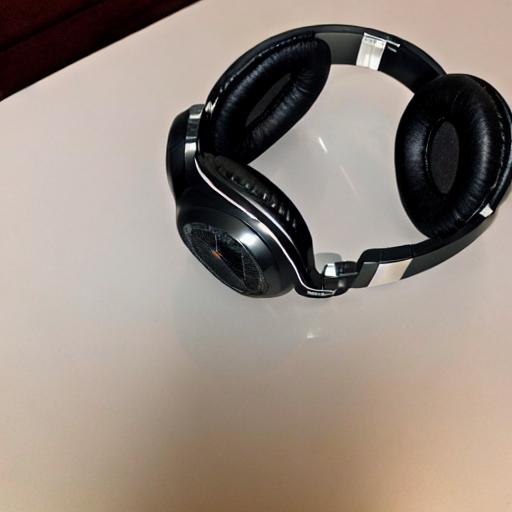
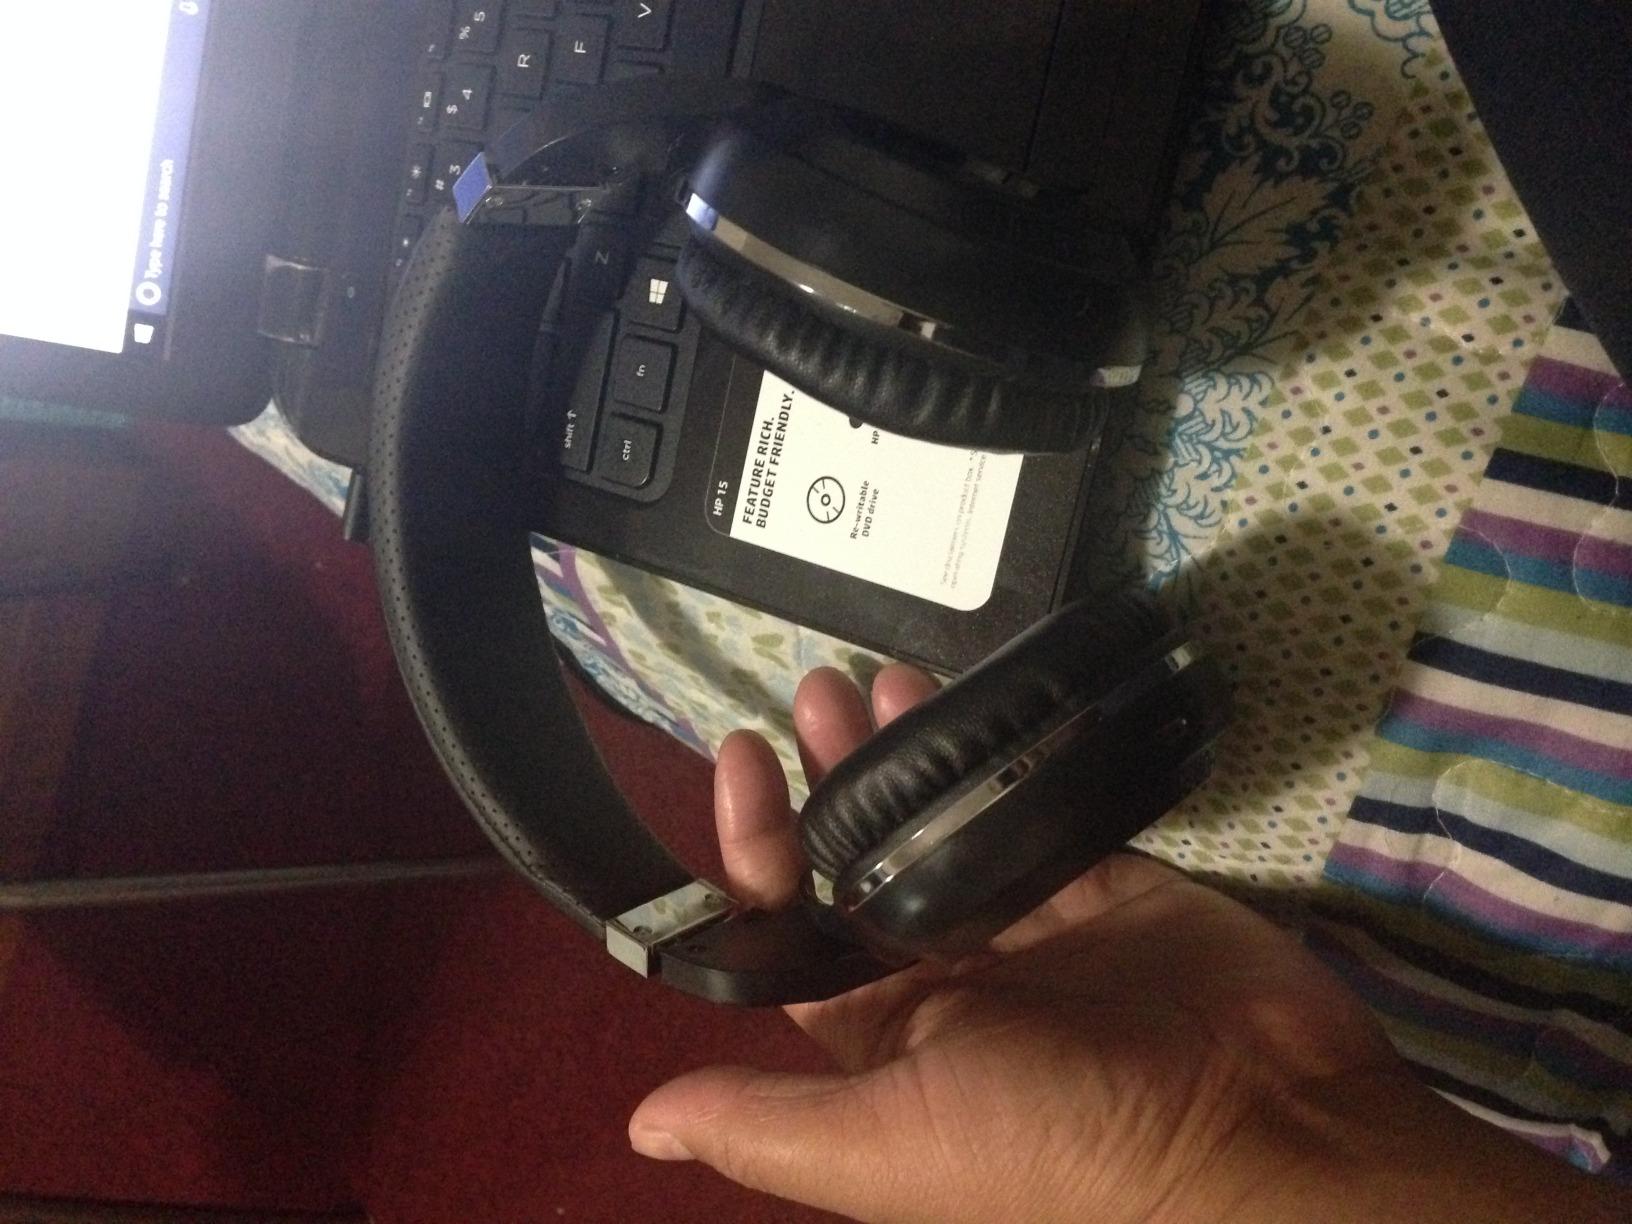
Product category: headphones
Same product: no